Stan Rice

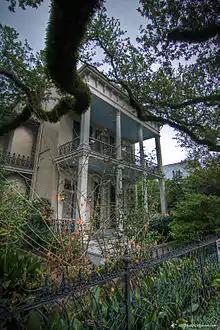
The Brevard-Rice House in New Orleans, purchased by Stan and Anne Rice in 1989.

Rice, his wife and his son moved to the Garden District, New Orleans, in 1988, where he eventually opened the Stan Rice Gallery. In 1989, they purchased the Brevard-Rice House, 1239 First Street, built in 1857 for Albert Hamilton Brevard.